3rd Missouri Infantry Regiment (Confederate)

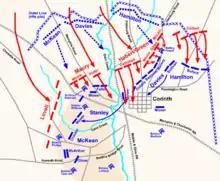
Second Battle of Corinth

After the defeat at Pea Ridge, the regiment fell back to the Van Buren, Arkansas, area. In late March, the regiment transferred to Des Arc, Arkansas. Crossing the Mississippi River, the regiment reached Memphis, Tennessee, on April 7, but was soon sent to Corinth, Mississippi, where a roll call was performed on May 5, determining that 450 men of the regiment were present for duty. On May 9, the regiment was present at the Battle of Farmington, but did not see much action. In late May, the Siege of Corinth ended when the Confederates evacuated the town, and the 3rd Missouri Infantry spent the summer stationed at various points in northern Mississippi. Price's army then moved to Iuka, Mississippi, where it was trapped by Union forces. At the Battle of Iuka on September 19, the regiment was subjected to artillery fire, but was not otherwise engaged. After the battle, the Confederates were able to escape from the Union trap. Price and Major General Earl Van Dorn then united and moved to retake Corinth.